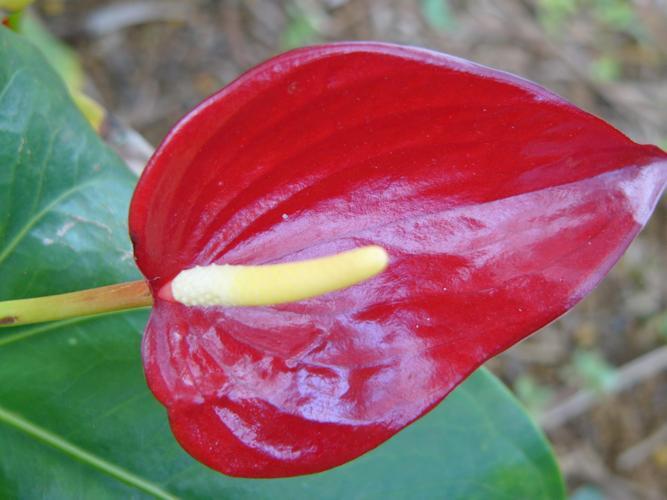
Label: anthurium